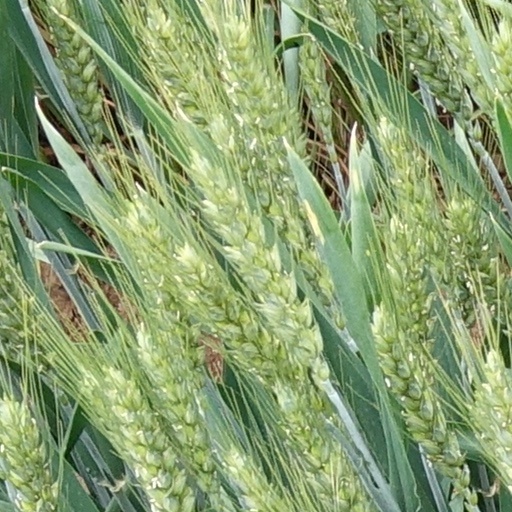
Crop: wheat